Adriana Barrientos

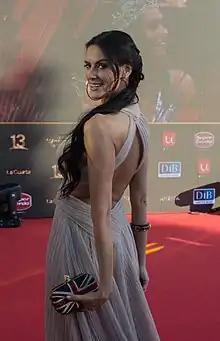
Adriana Barrientos in 2018

Adriana Barrientos Castro (born 16 April 1980) is a Chilean model.